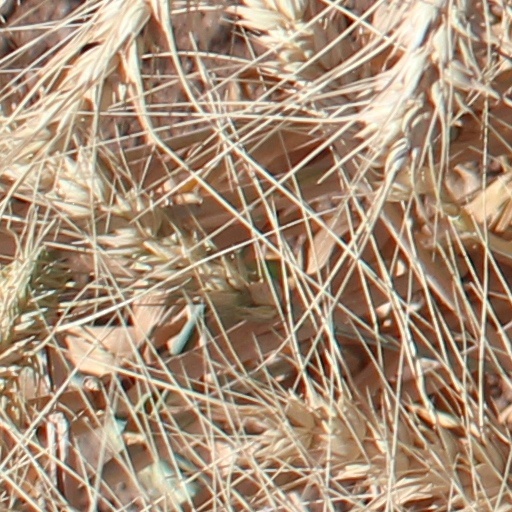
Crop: wheat